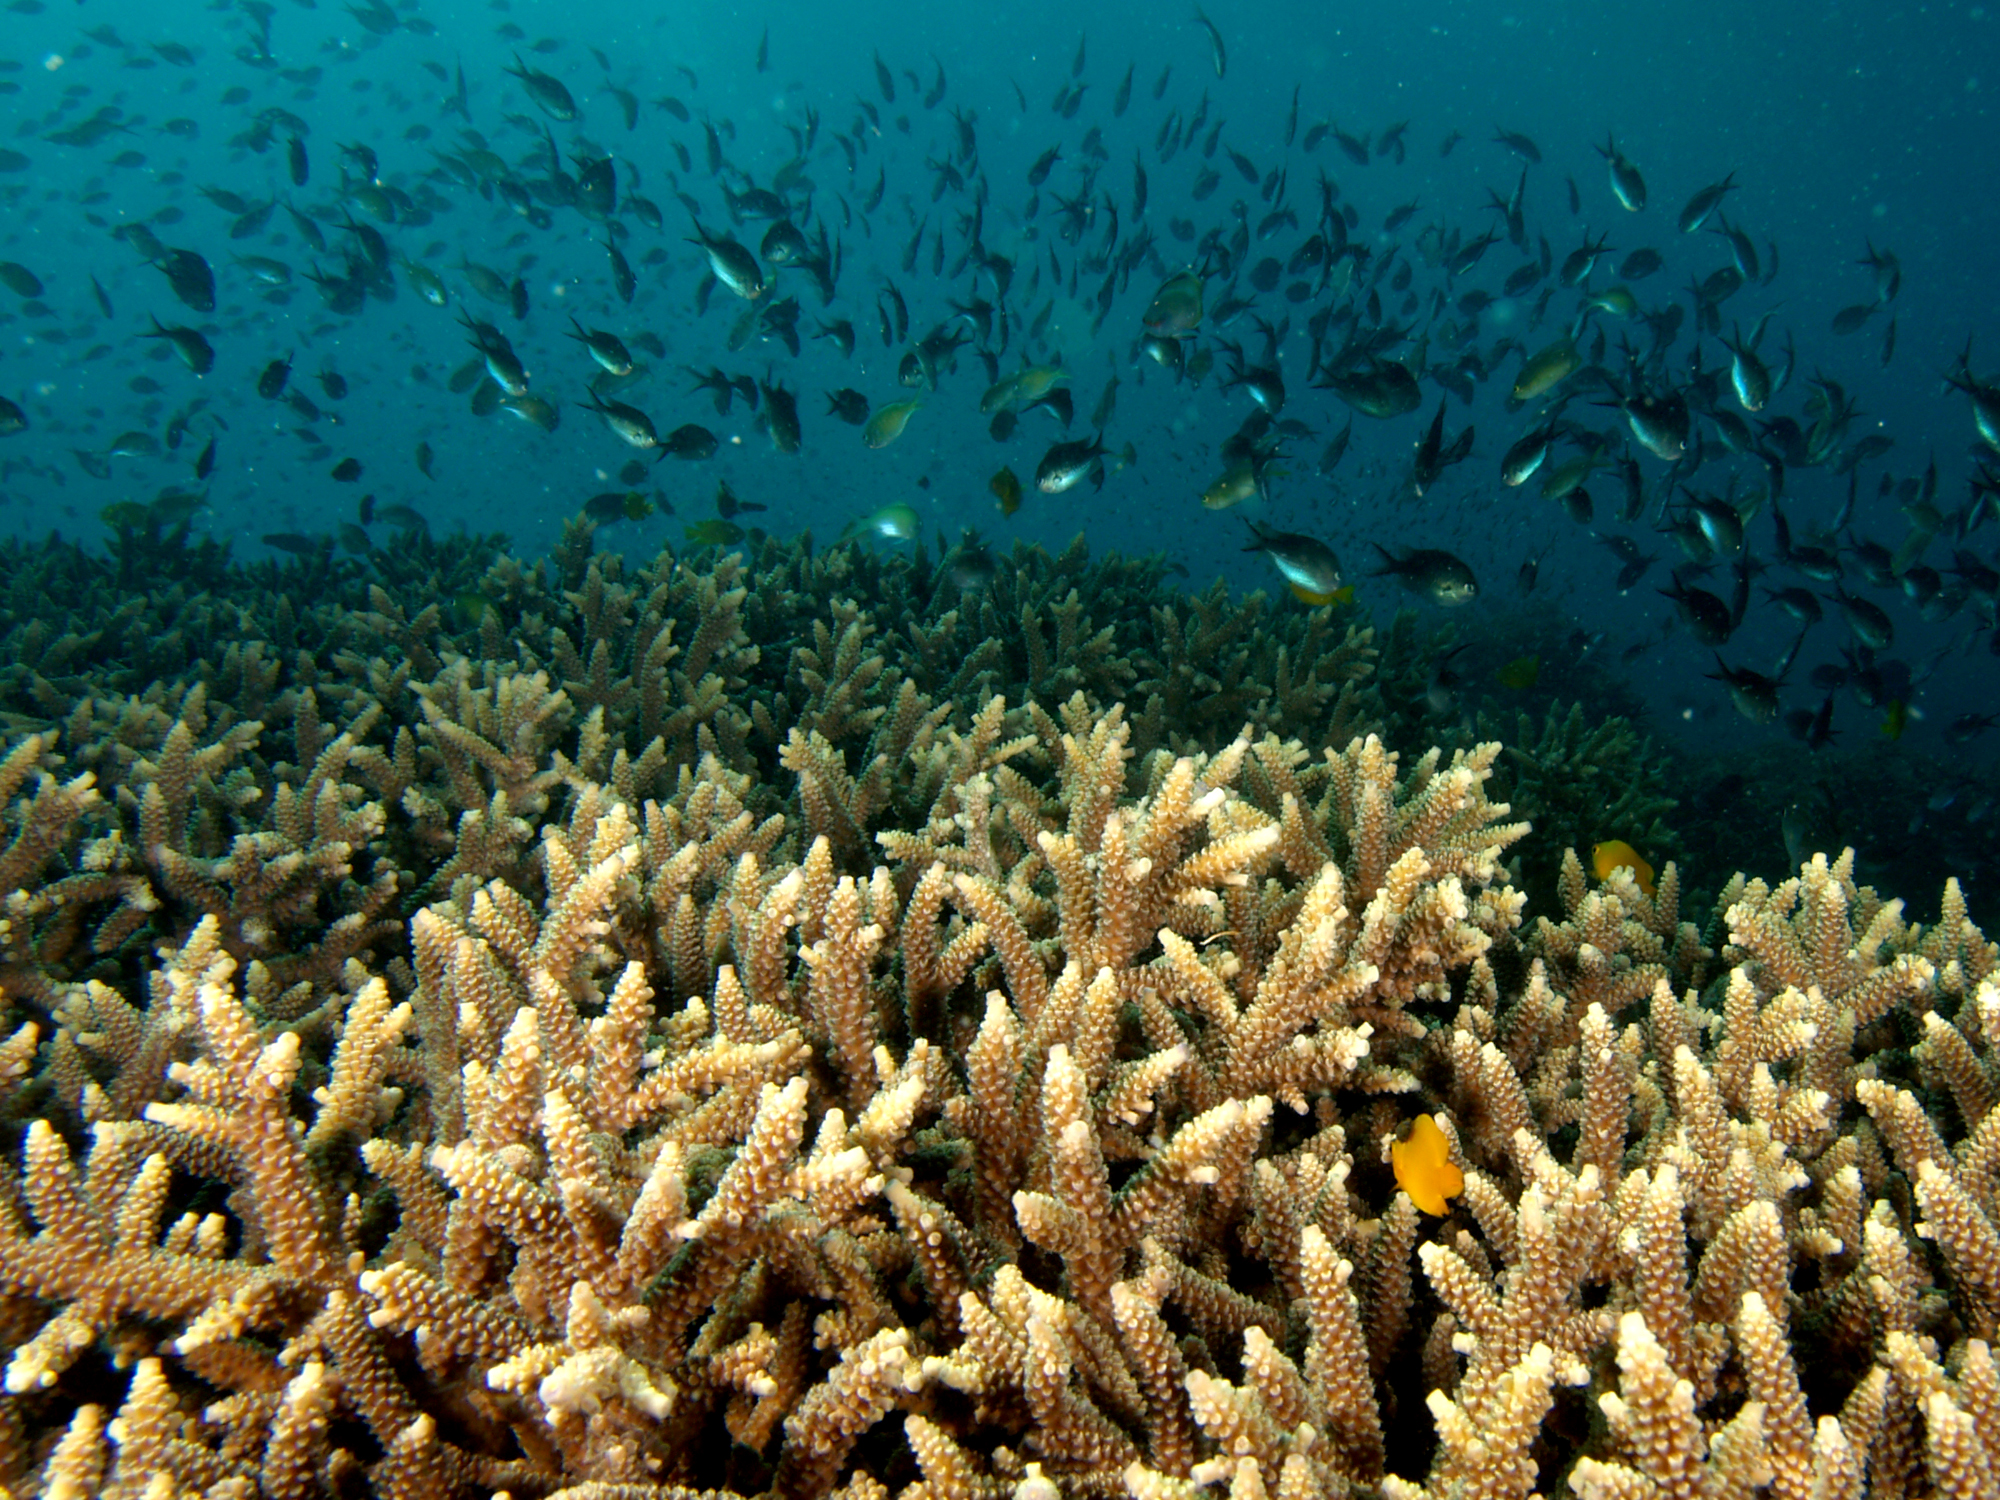
ocean, coral reef, underwater, reef, coral, marine biology, natural environment, coral reef fish, fish, stony coral, organism, coastal and oceanic landforms, marine invertebrates, invertebrate, shoal